Nehanda Charwe Nyakasikana

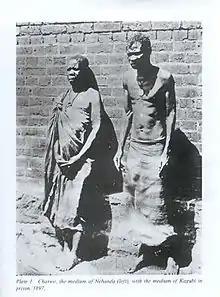
Nehanda Nyakasikana (left) and Sekuru Kaguvi (right) after their 1897 capture

Nehanda Charwe Nyakasikana also known as Mbuya Nehanda ( 1840–1898) was a "svikiro", or spirit medium of the Zezuru Shona people. She was a medium of Nehanda, a female Shona mhondoro (a powerful and respected ancestral spirit). As one of the spiritual leaders of the Shona, she was one of the leaders of a revolt, the Chimurenga, against the British South Africa Company's colonisation of what is now Zimbabwe led by Cecil John Rhodes in 1889. She was a Hera of the HwataShava Mufakose Dynasty. She and her ally Sekuru Kaguvi were eventually captured and executed by the company on charges of murder. She has been commemorated by Zimbabweans by statues, songs, novels, and poems, and the names of streets and hospitals. The legacy of the medium continued to be linked to the theme of resistance, particularly the guerrilla war that began in 1972. Her name became of increasing importance to the nationalist movements in Zimbabwe.